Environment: real
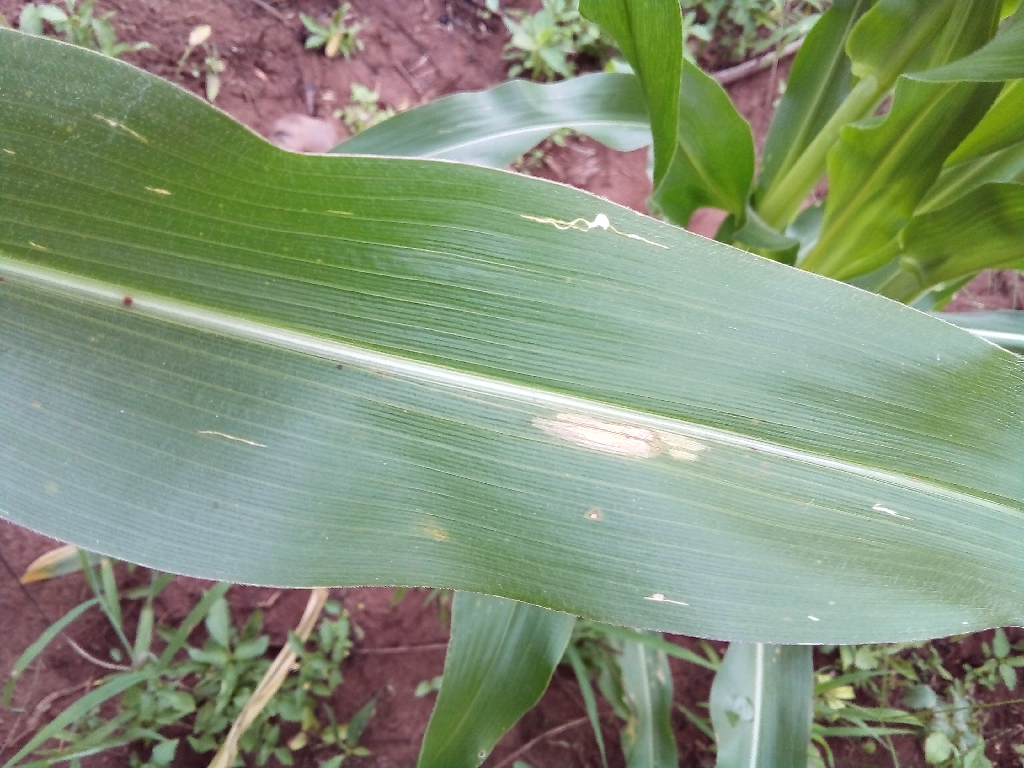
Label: northern_corn_leaf_blight